Russian folk music

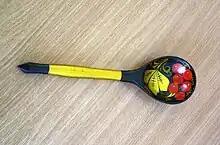
Russian spoons are used for traditional folk music in Russia

The performance and promulgation of ethnic music in Russia has a long tradition. Initially it was intertwined with various forms of art music, however, in the late 19th century it began to take on a life of its own with the rise in popularity of folkloric ensembles, such as the folk choir movement led by Mitrofan Pyatnitsky and the Russian folk instrument movement pioneered by Vasily Andreyev.